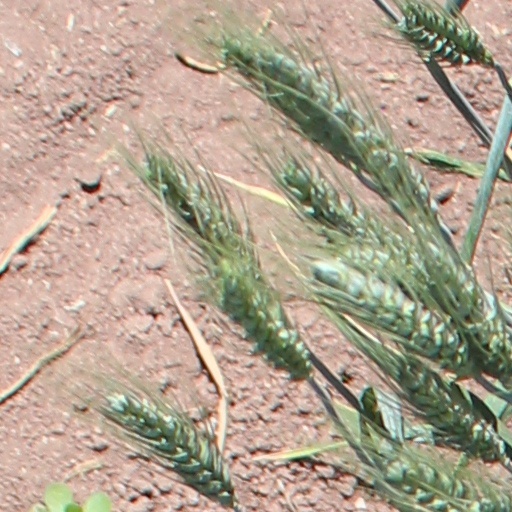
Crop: wheat